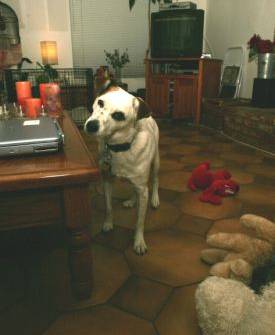
Label: dog